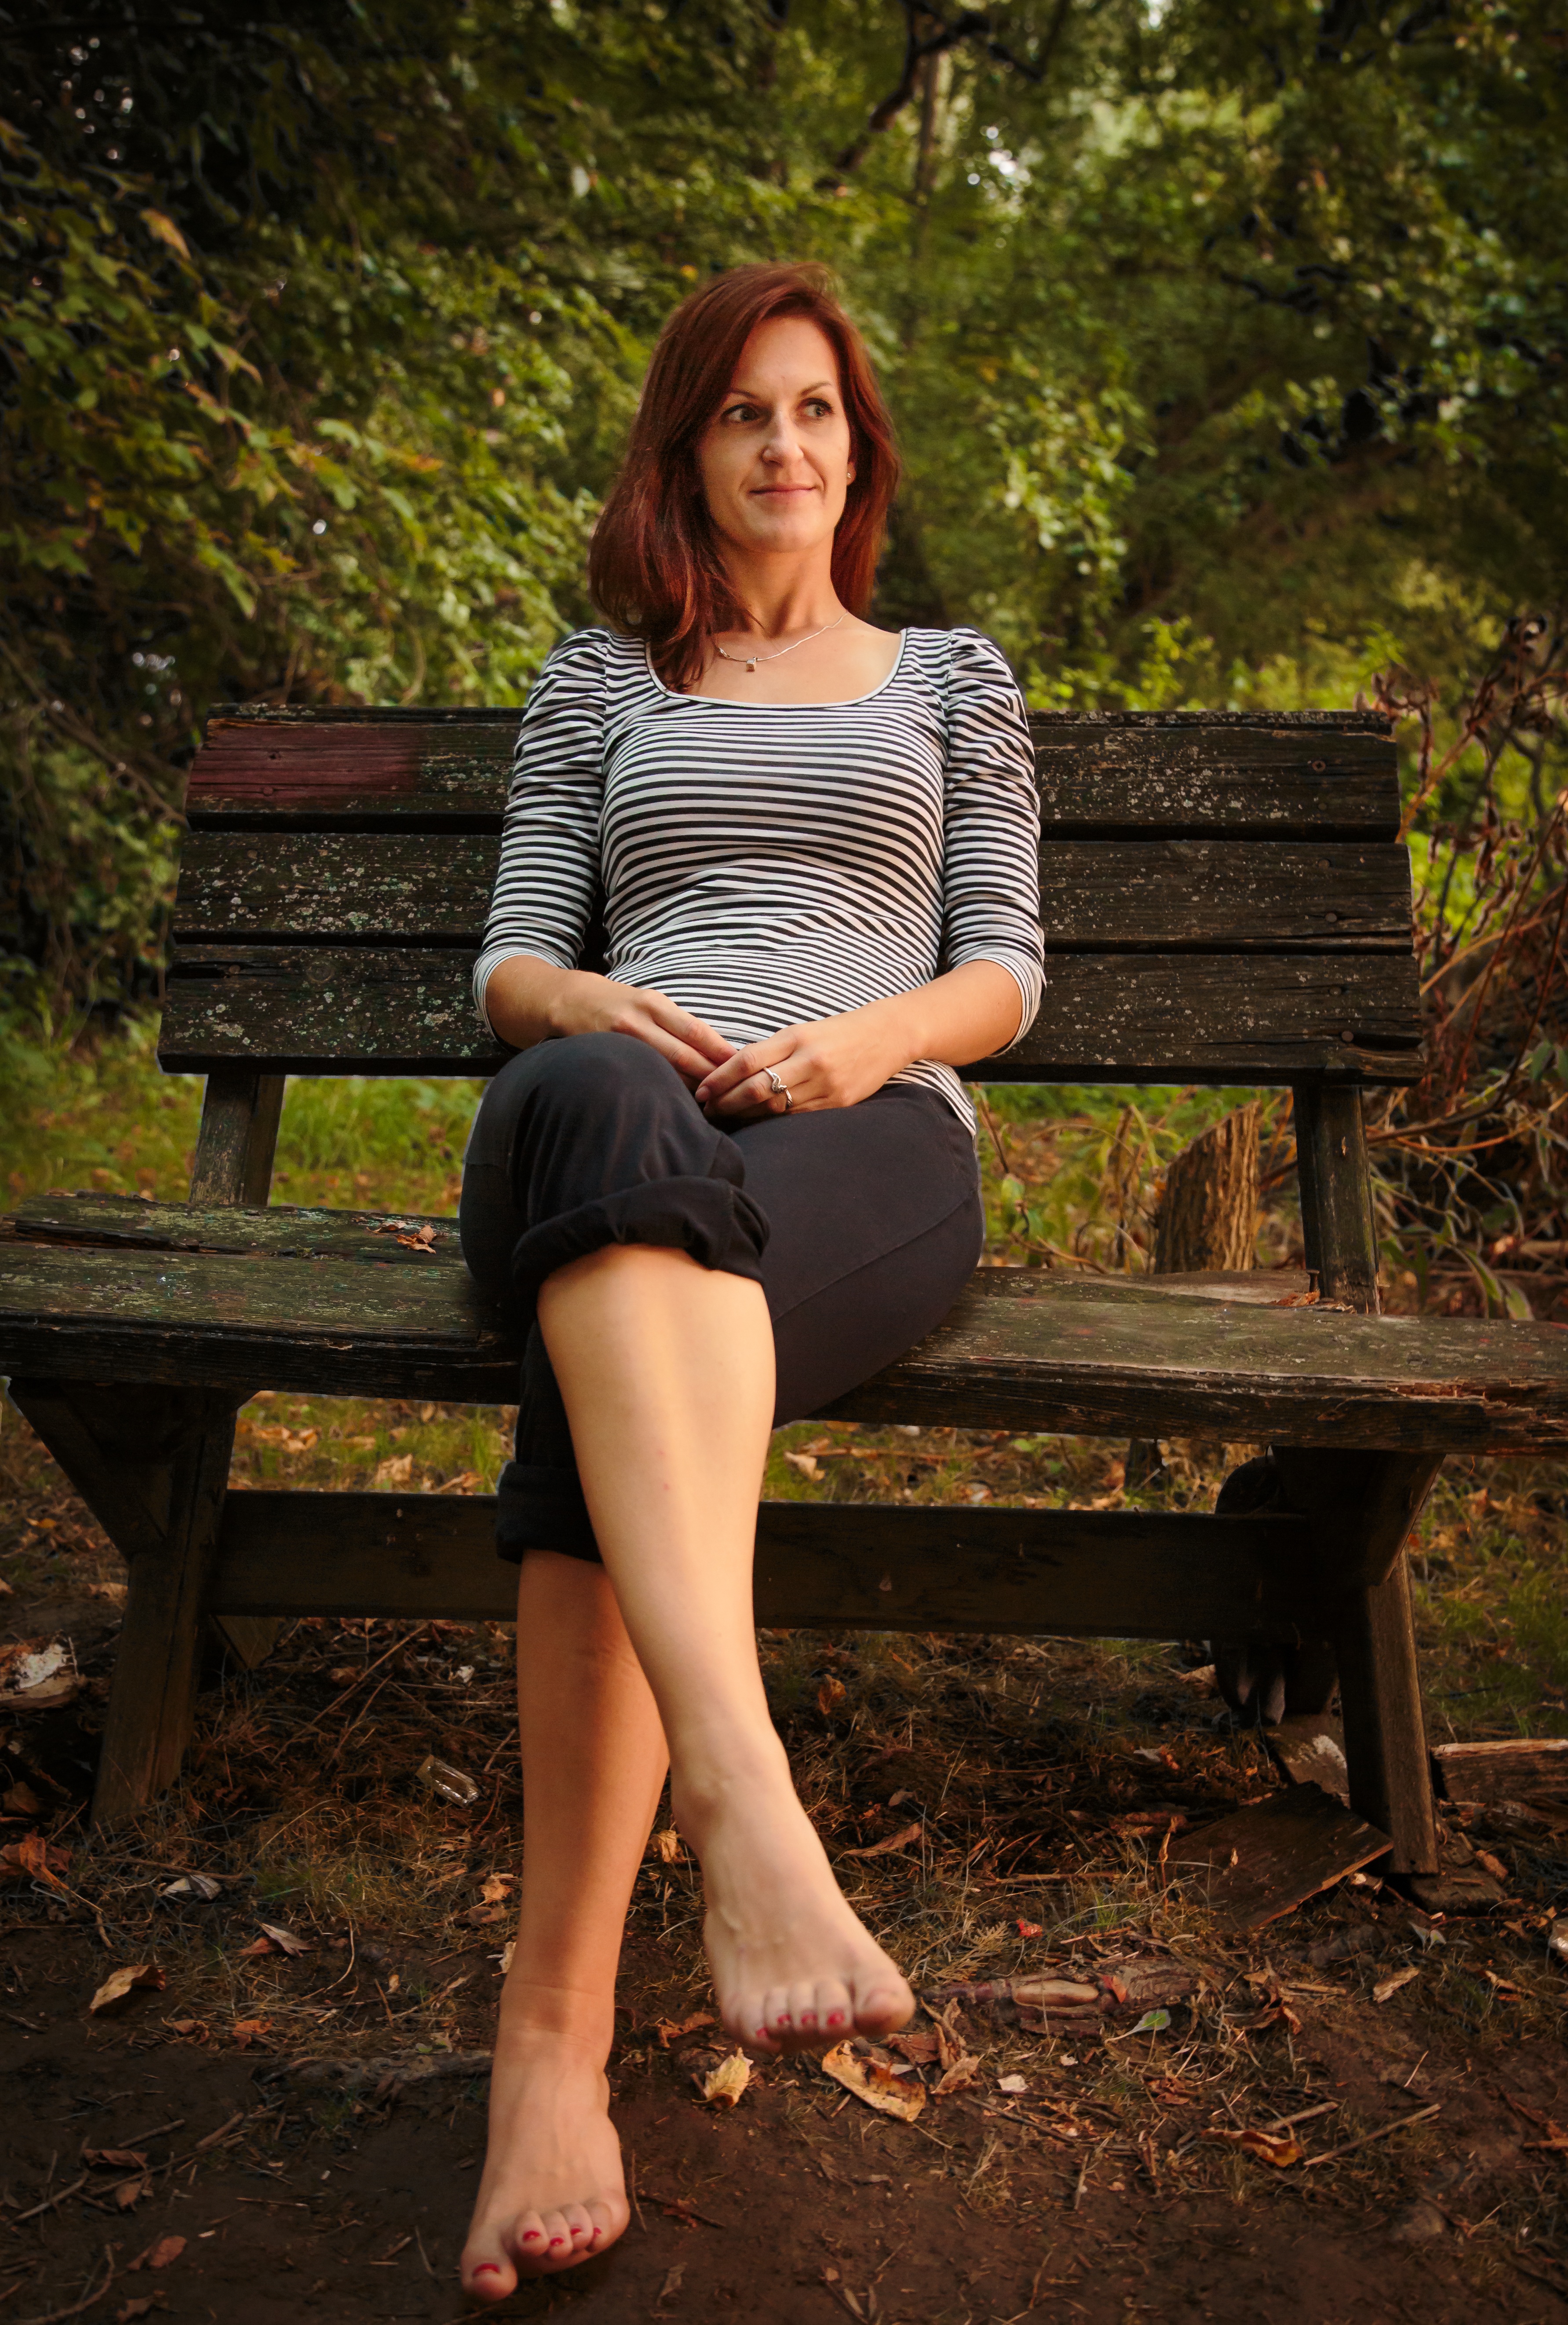
person, people, girl, woman, bench, photography, female, leg, portrait, model, spring, sitting, park, fashion, clothing, lady, season, long hair, human body, outdoors, dress, happy, thigh, footwear, beauty, beautiful, blond, pretty, tights, photo shoot, brown hair, portrait photography, human positions, art model